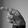
ASL letter: P